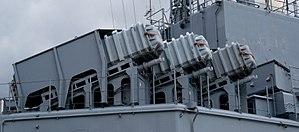
Rampes de missiles Exocet sur tribord de la frégate ASM Tourville